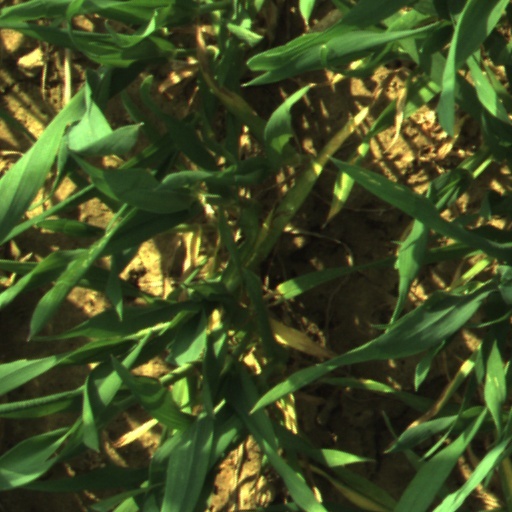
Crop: wheat